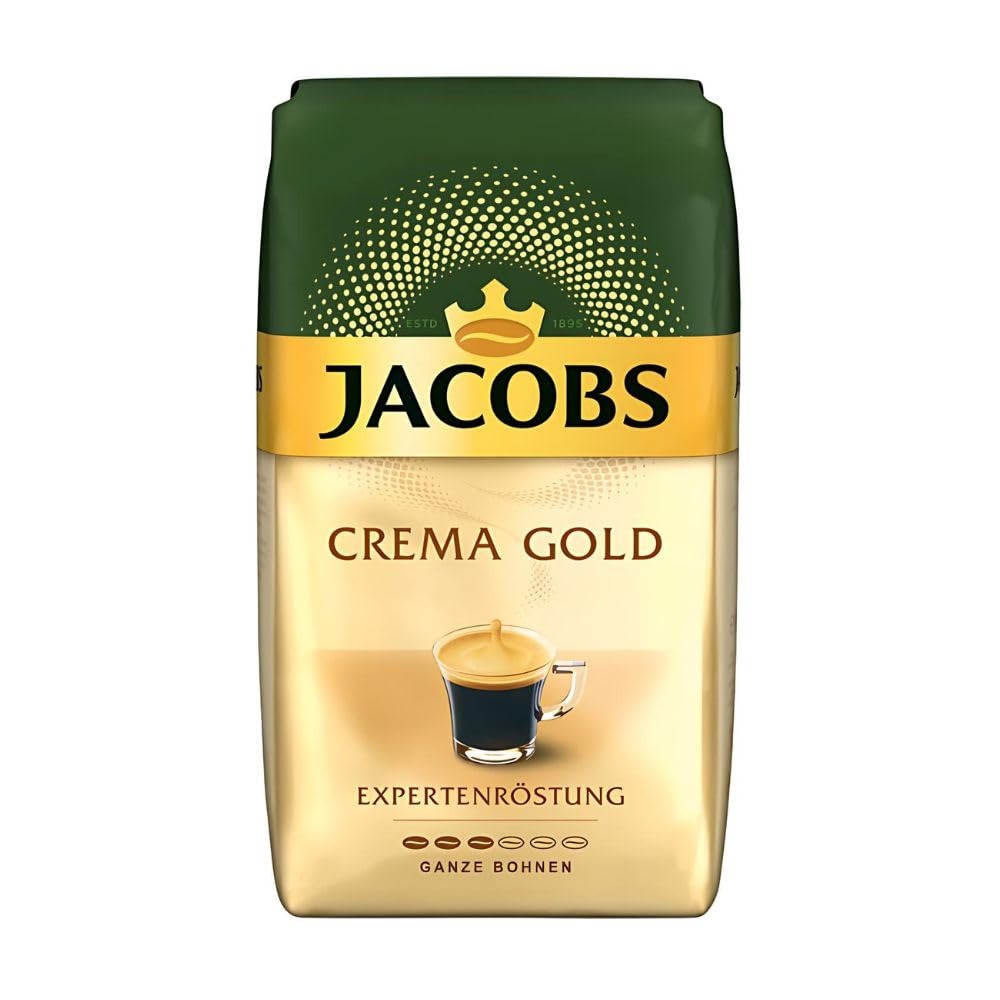
Item Name: Jacobs - Expertenröstung Crema Gold Beans - 1 kg
Product Description: Jacob's Crema Gold Whole Bean Coffee 2.2lb/1kg
Value: 35.27
Unit: Ounce

Price: 29.99